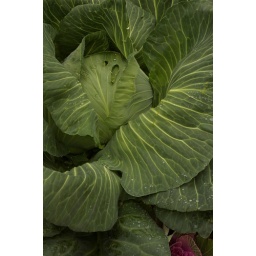
giant vegetables parading as flowers in flower beds